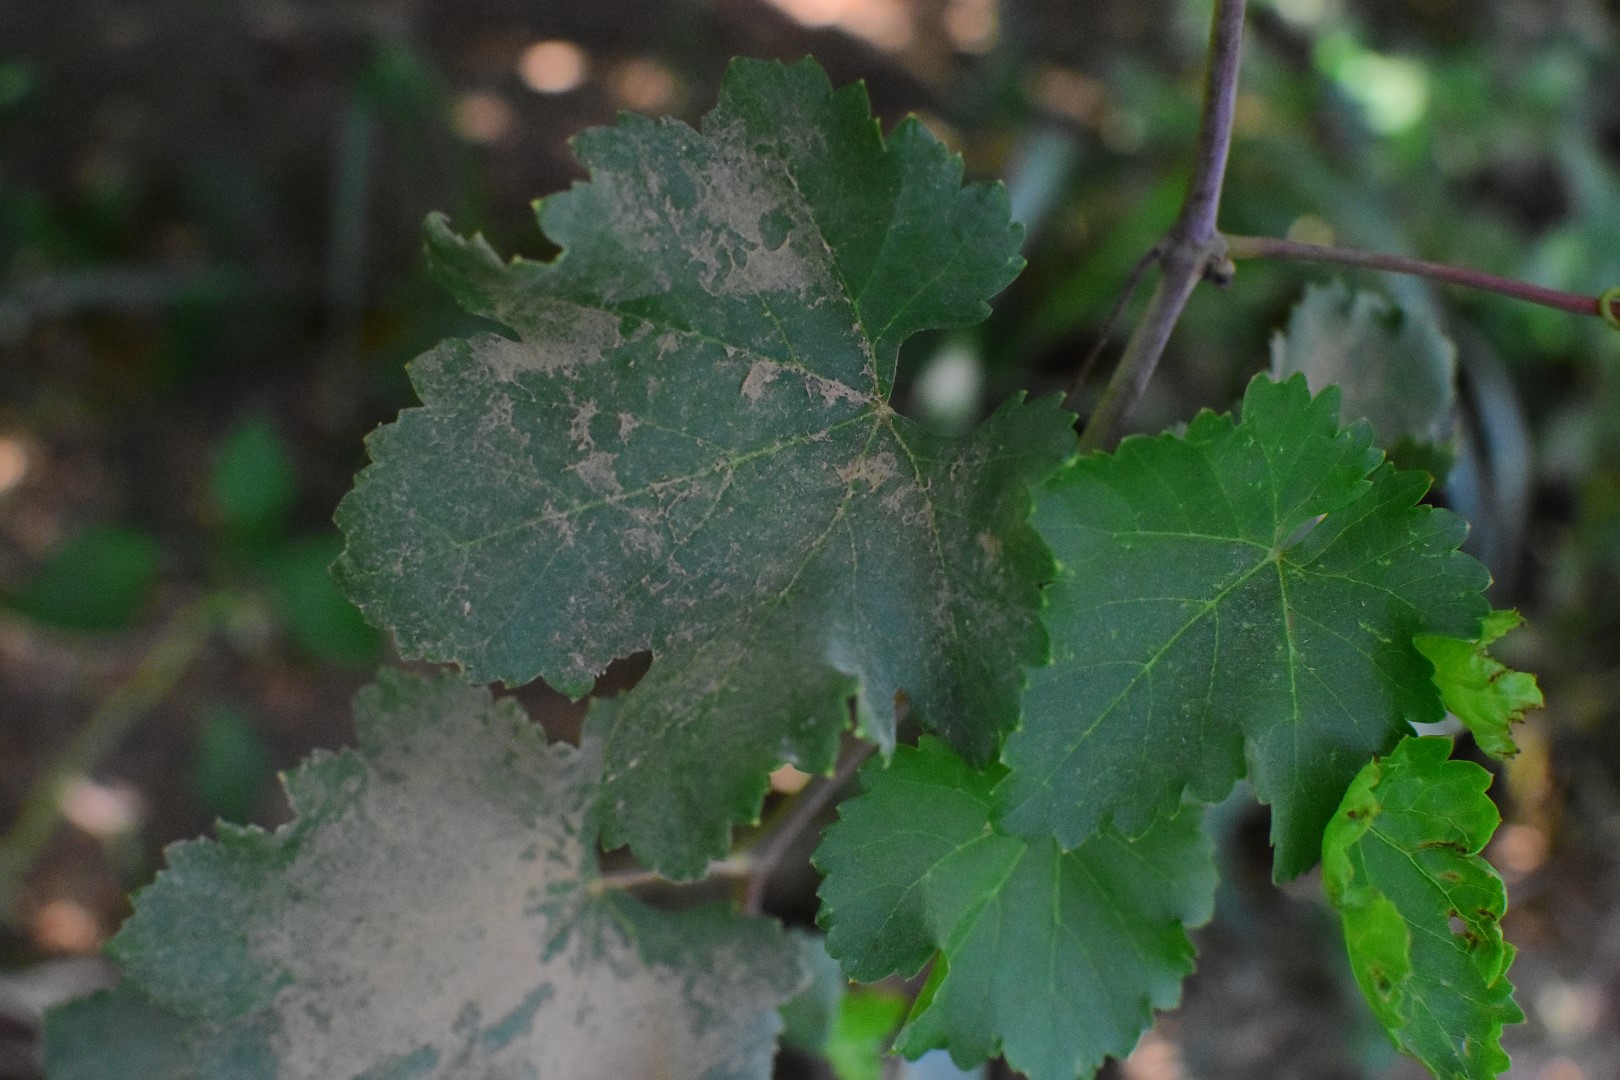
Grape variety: Deas Al-Annz